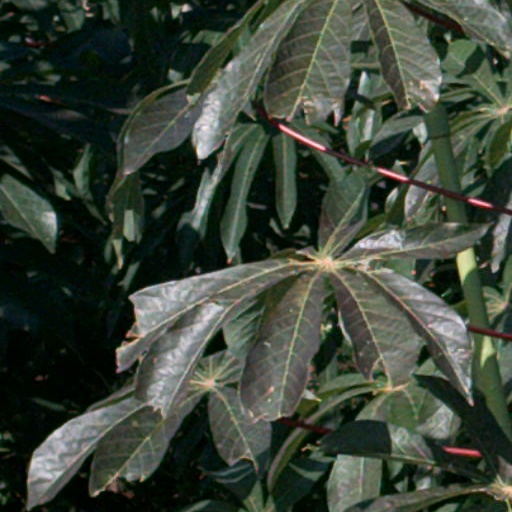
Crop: cassava